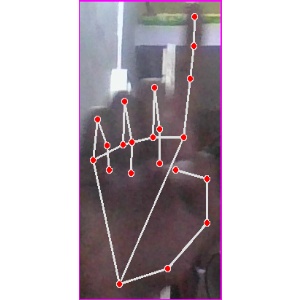
अक्षर: क